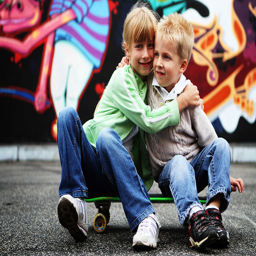
A boy and a girl sitting on a skateboard.
a small girl and boy are sitting on a green skateboard
A boy and girl sitting on top of a skateboard.
A young girl and boy sitting on a skateboard and hugging.
A boy and a girl sitting on a skateboard in front a wall with graffiti on it.